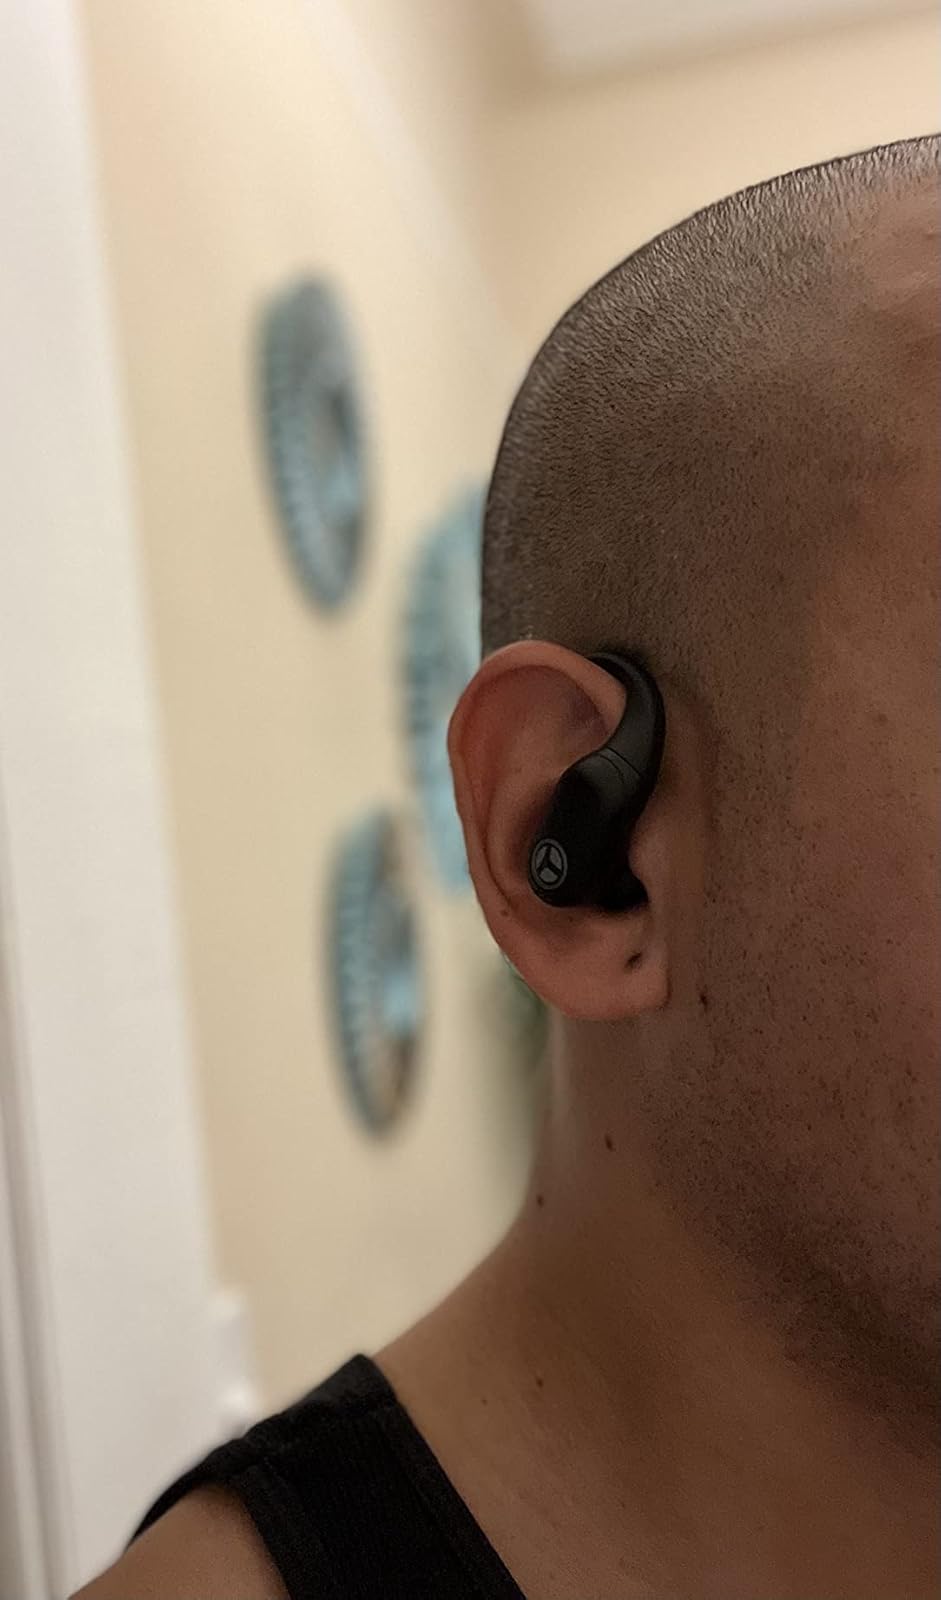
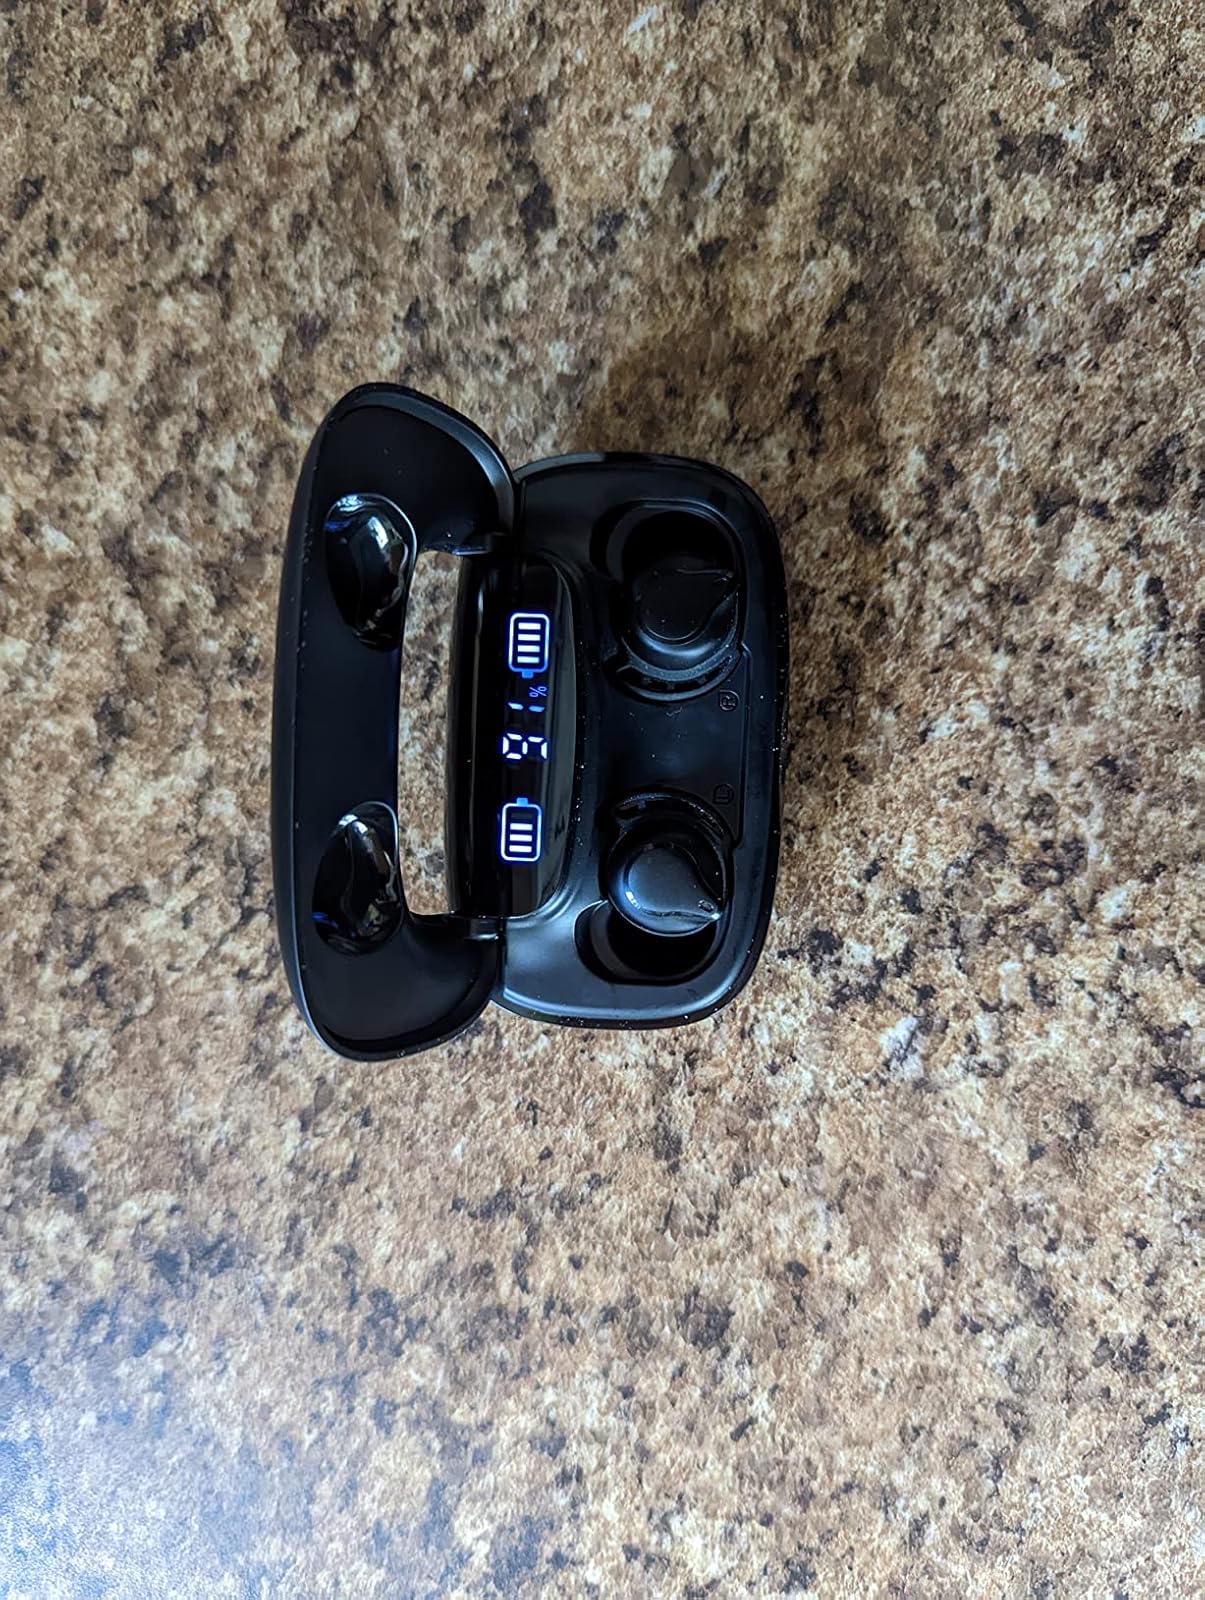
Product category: earbuds
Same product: no